Seven Wonders of the World (film)

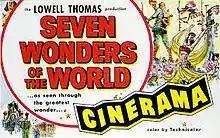

Seven Wonders of the World is a 1956 documentary film in Cinerama. Lowell Thomas searches the world for natural and man-made wonders and invites the audience to try to update the ancient Greek list of the "Wonders of the World".